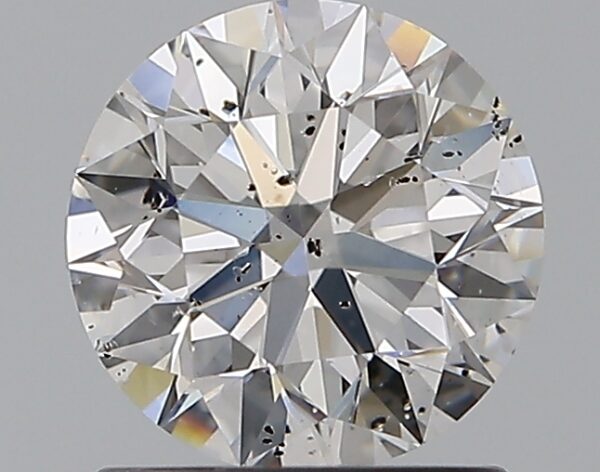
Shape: round
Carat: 1.02
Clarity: SI2
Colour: G
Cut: EX
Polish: EX
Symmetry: EX
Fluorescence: N
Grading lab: GIA
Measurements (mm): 6.39 x 6.42 x 4.01